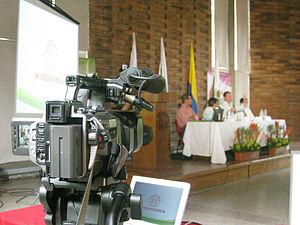
Les Jeux sud-américains de 2010, officiellement connus comme les IXᵉ Jeux sud-américains, se sont déroulés du 17 au 30 mars 2010, bien que l'inauguration officielle ait eu lieu le 19 mars, à Medellín en Colombie. La ville de Medellín a été élue parmi trois villes candidates lors du Congrès de l'organisation sportive sud-américaine précédant le lancement des Jeux sud-américains de 2006 le 7 novembre 2006 à Buenos Aires. C'est la première fois que la Colombie accueille une des éditions de cette compétition multisports qui a lieu tous les quatre ans depuis 1978 et où les pays affiliés à l'ODESUR s'affrontent.